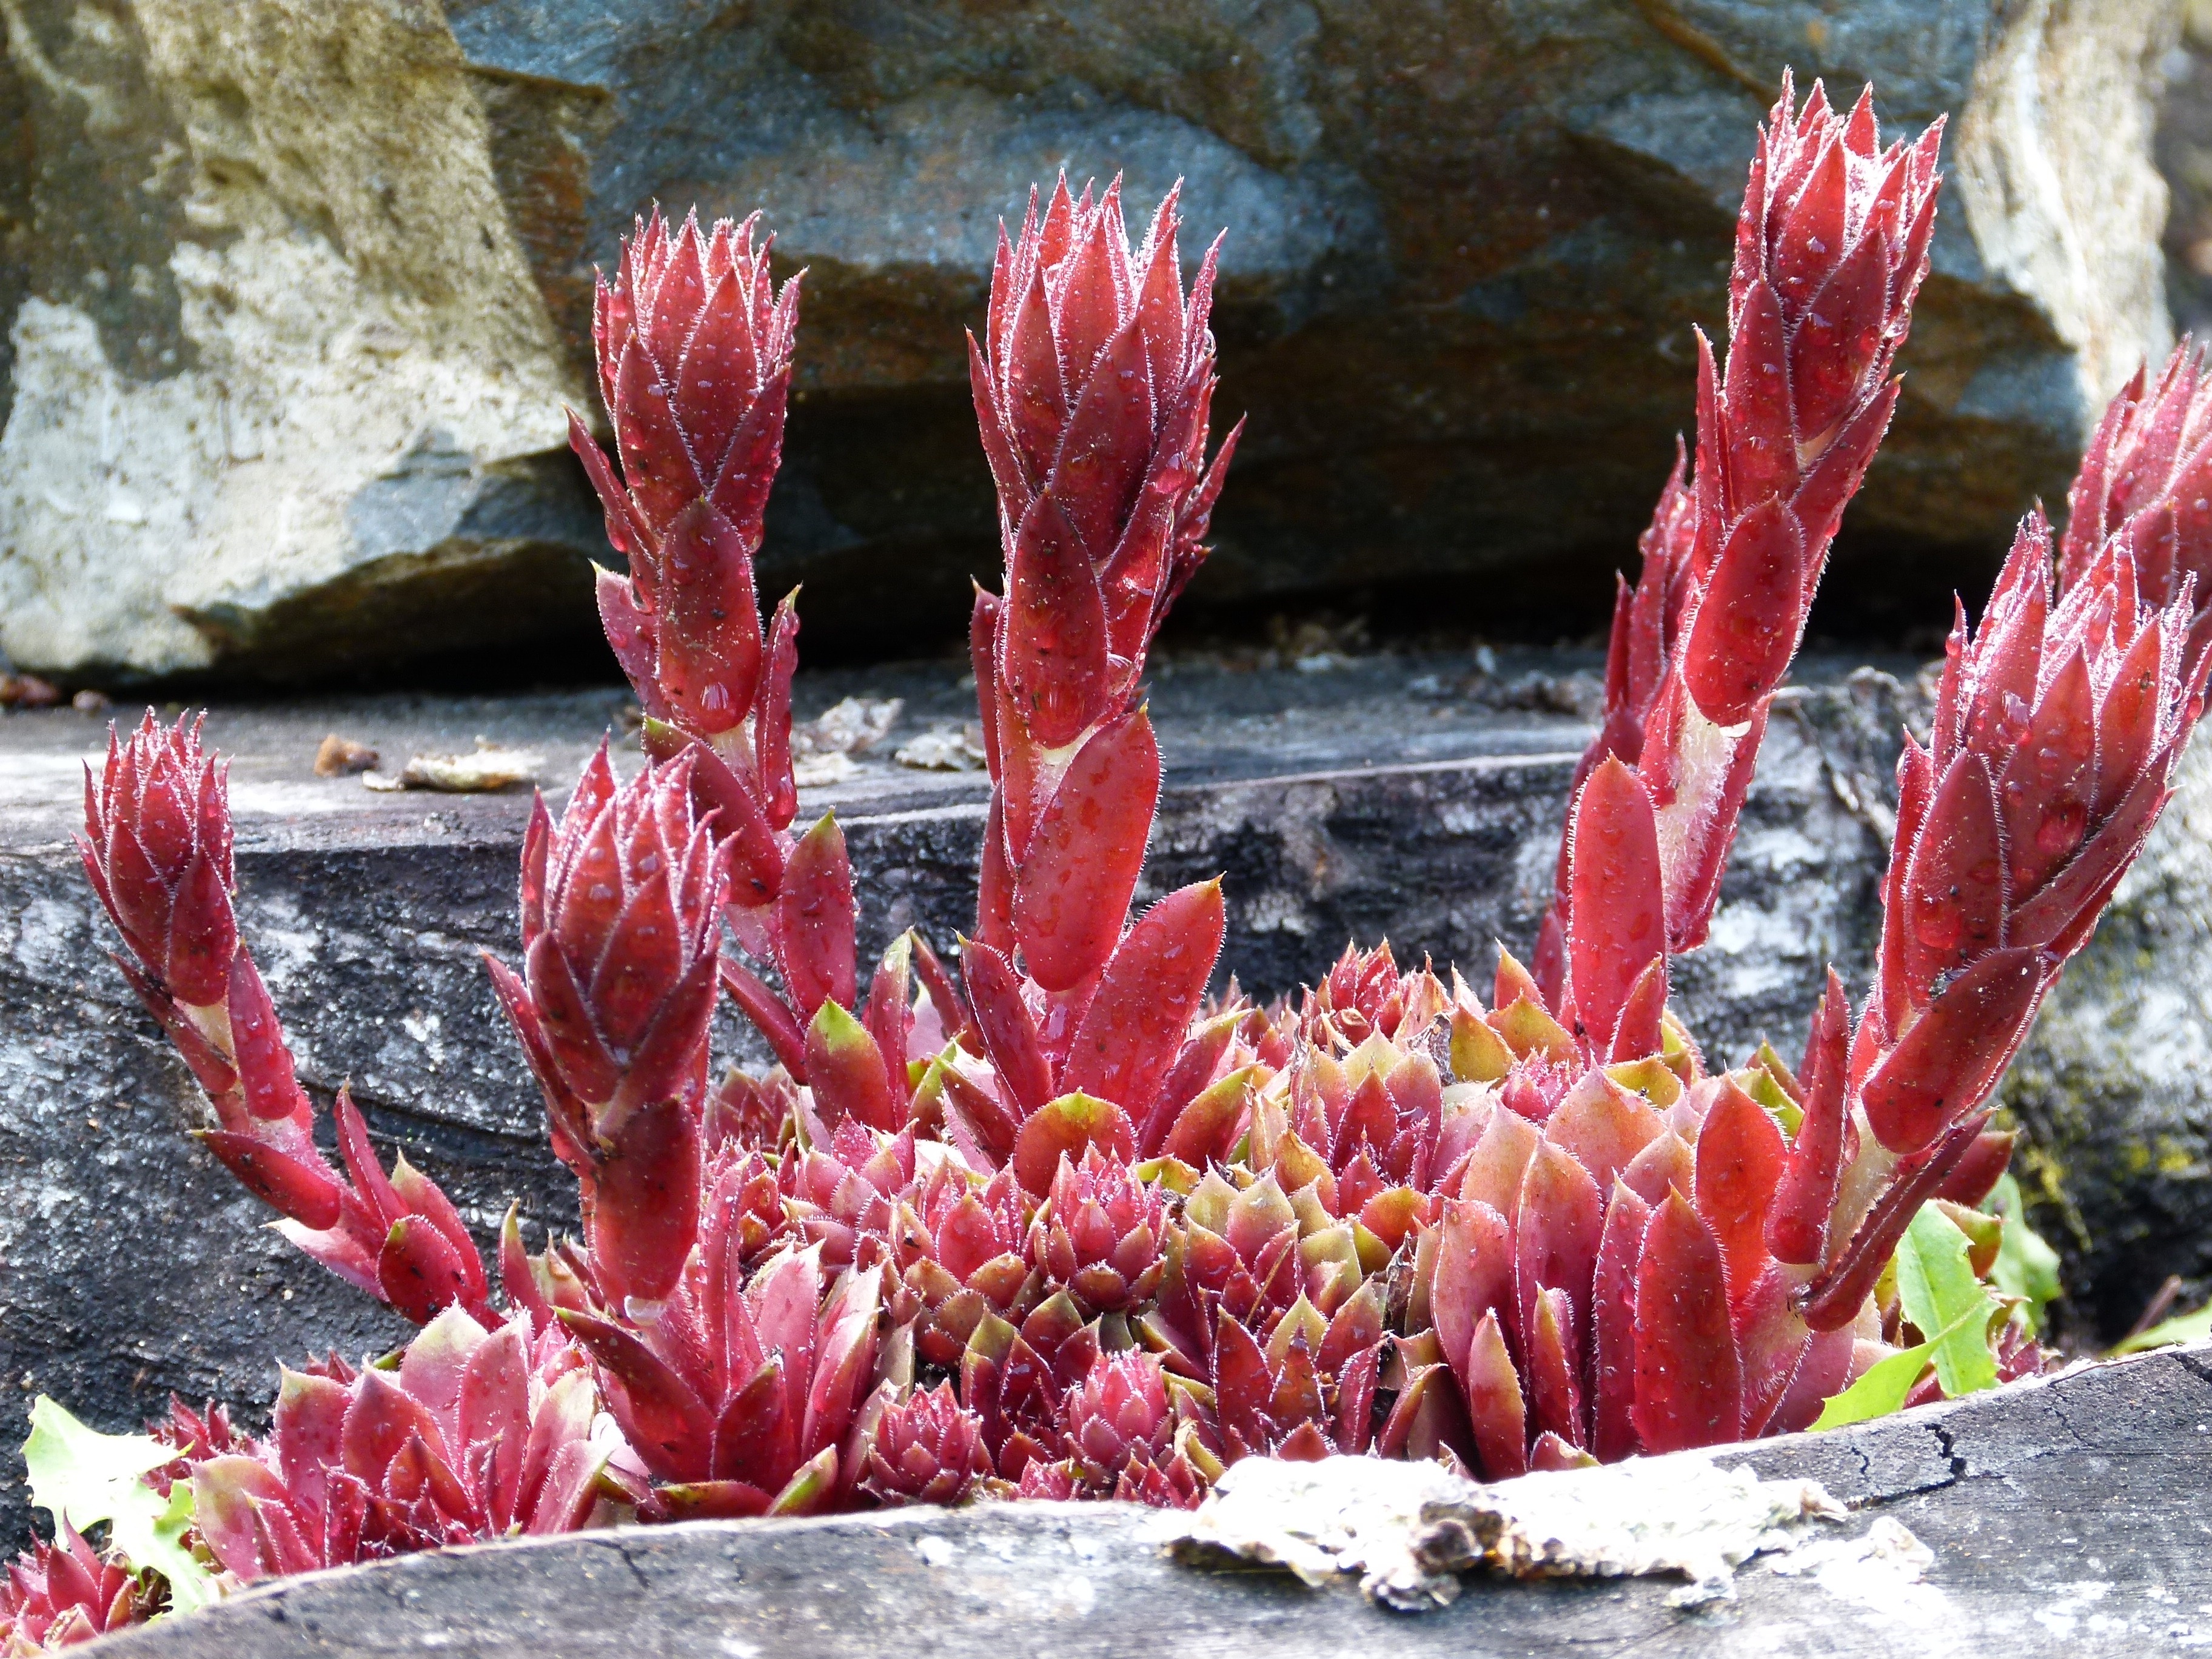
nature, plant, flower, summer, food, red, produce, garden, flora, close up, rocks, details, flowering plant, land plant, hens and chicks, hens and chicks succulent